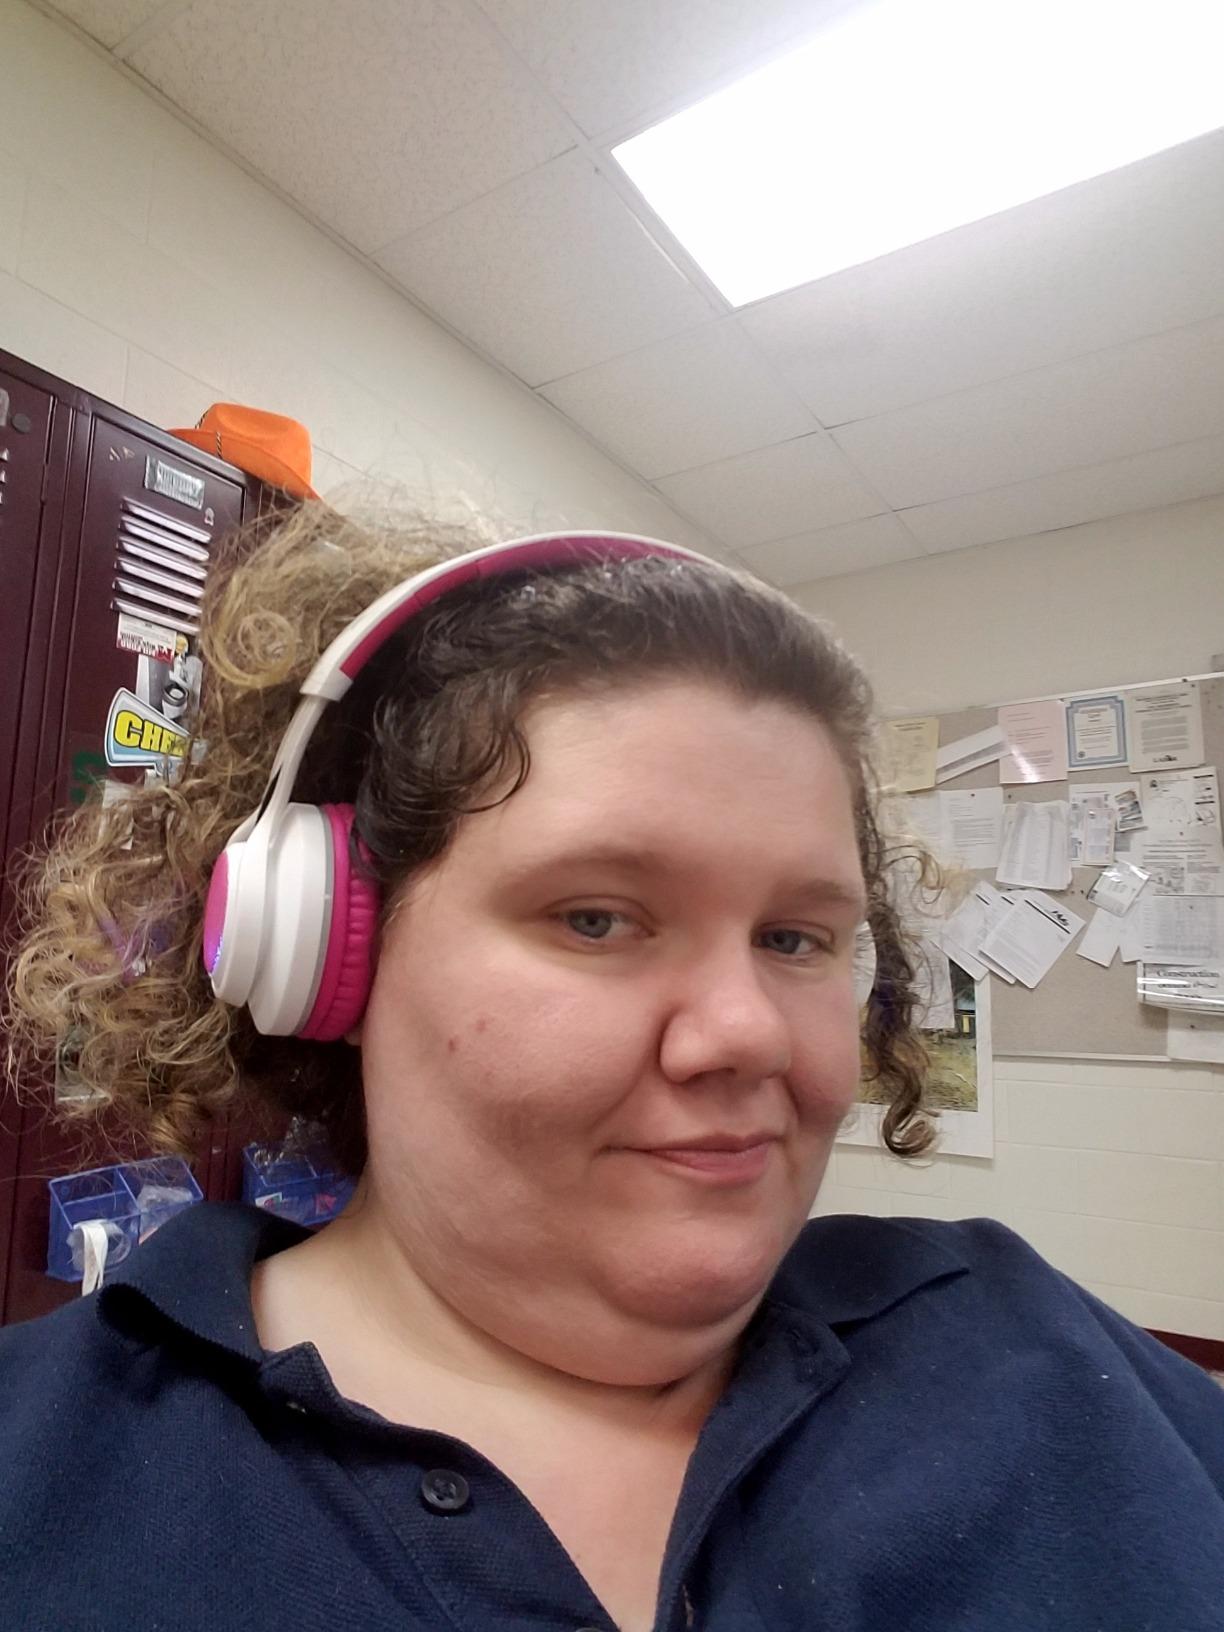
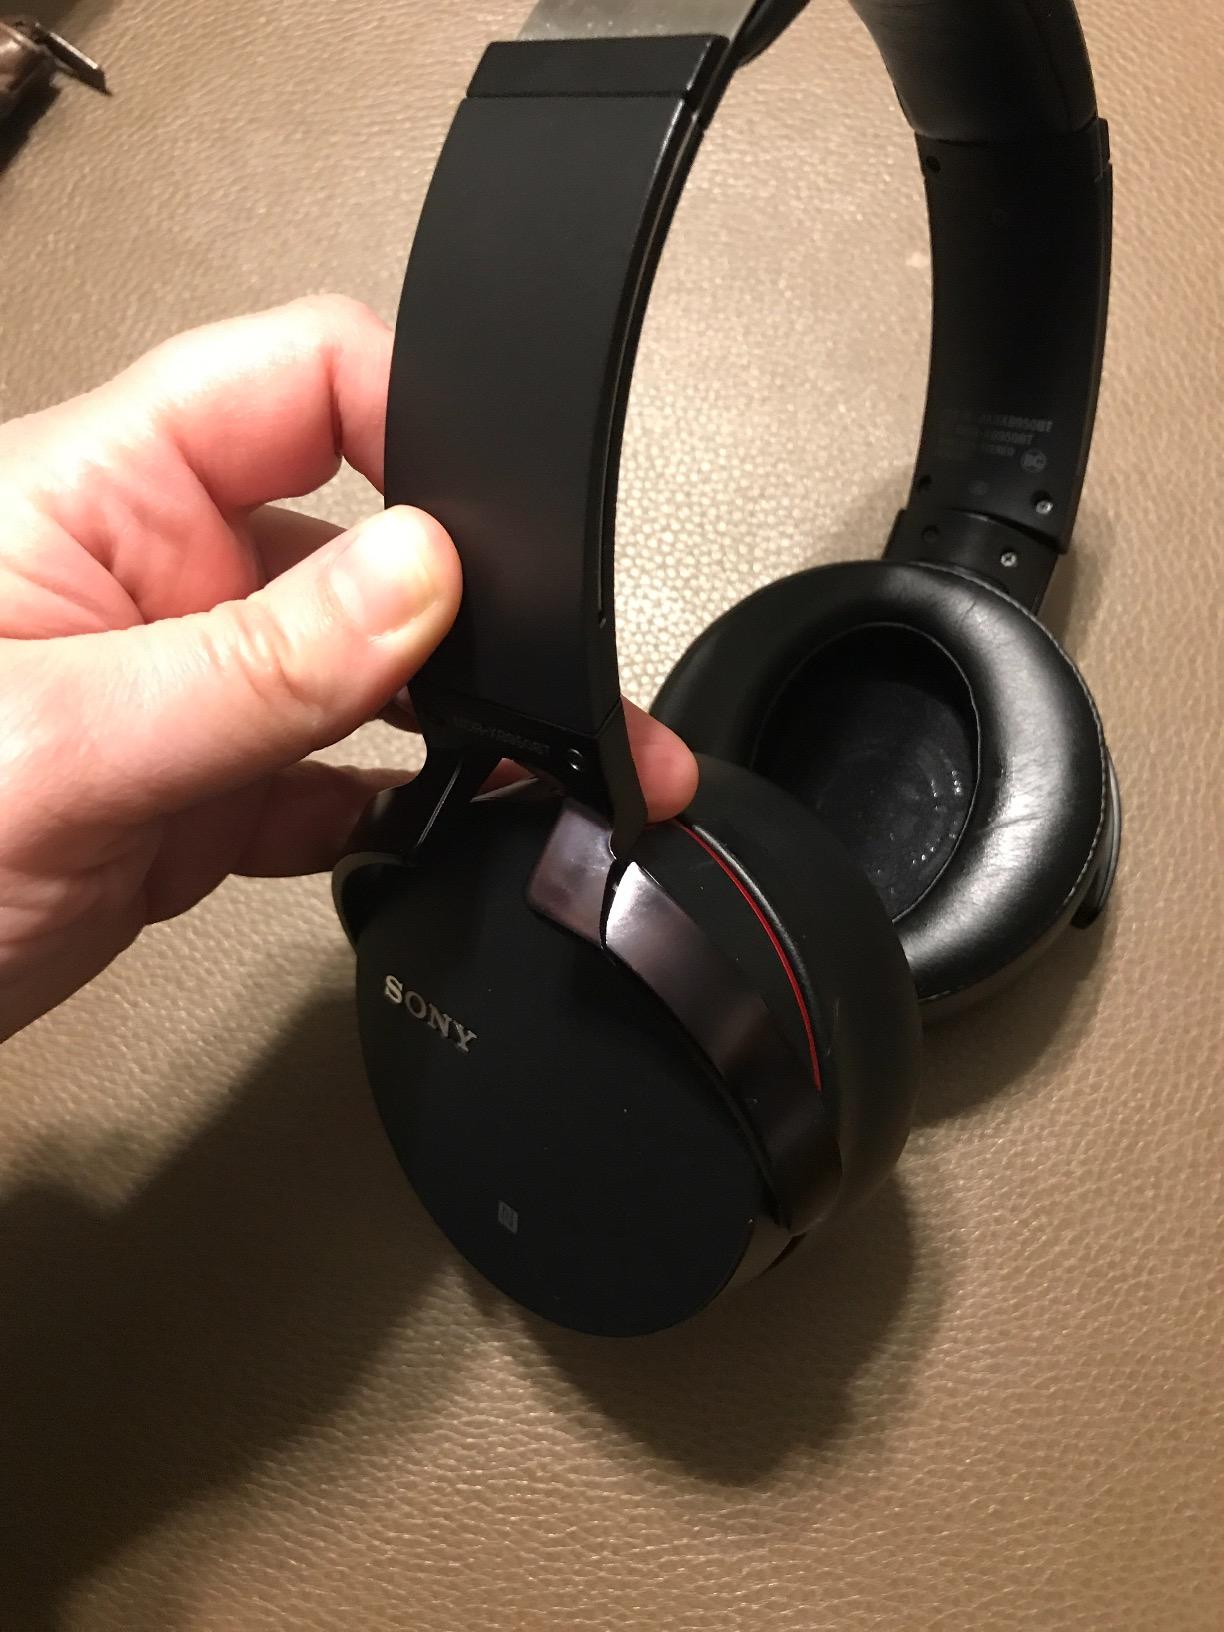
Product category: headphones
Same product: no